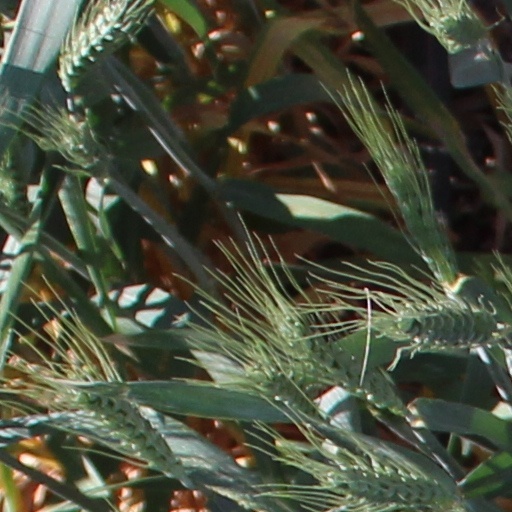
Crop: wheat